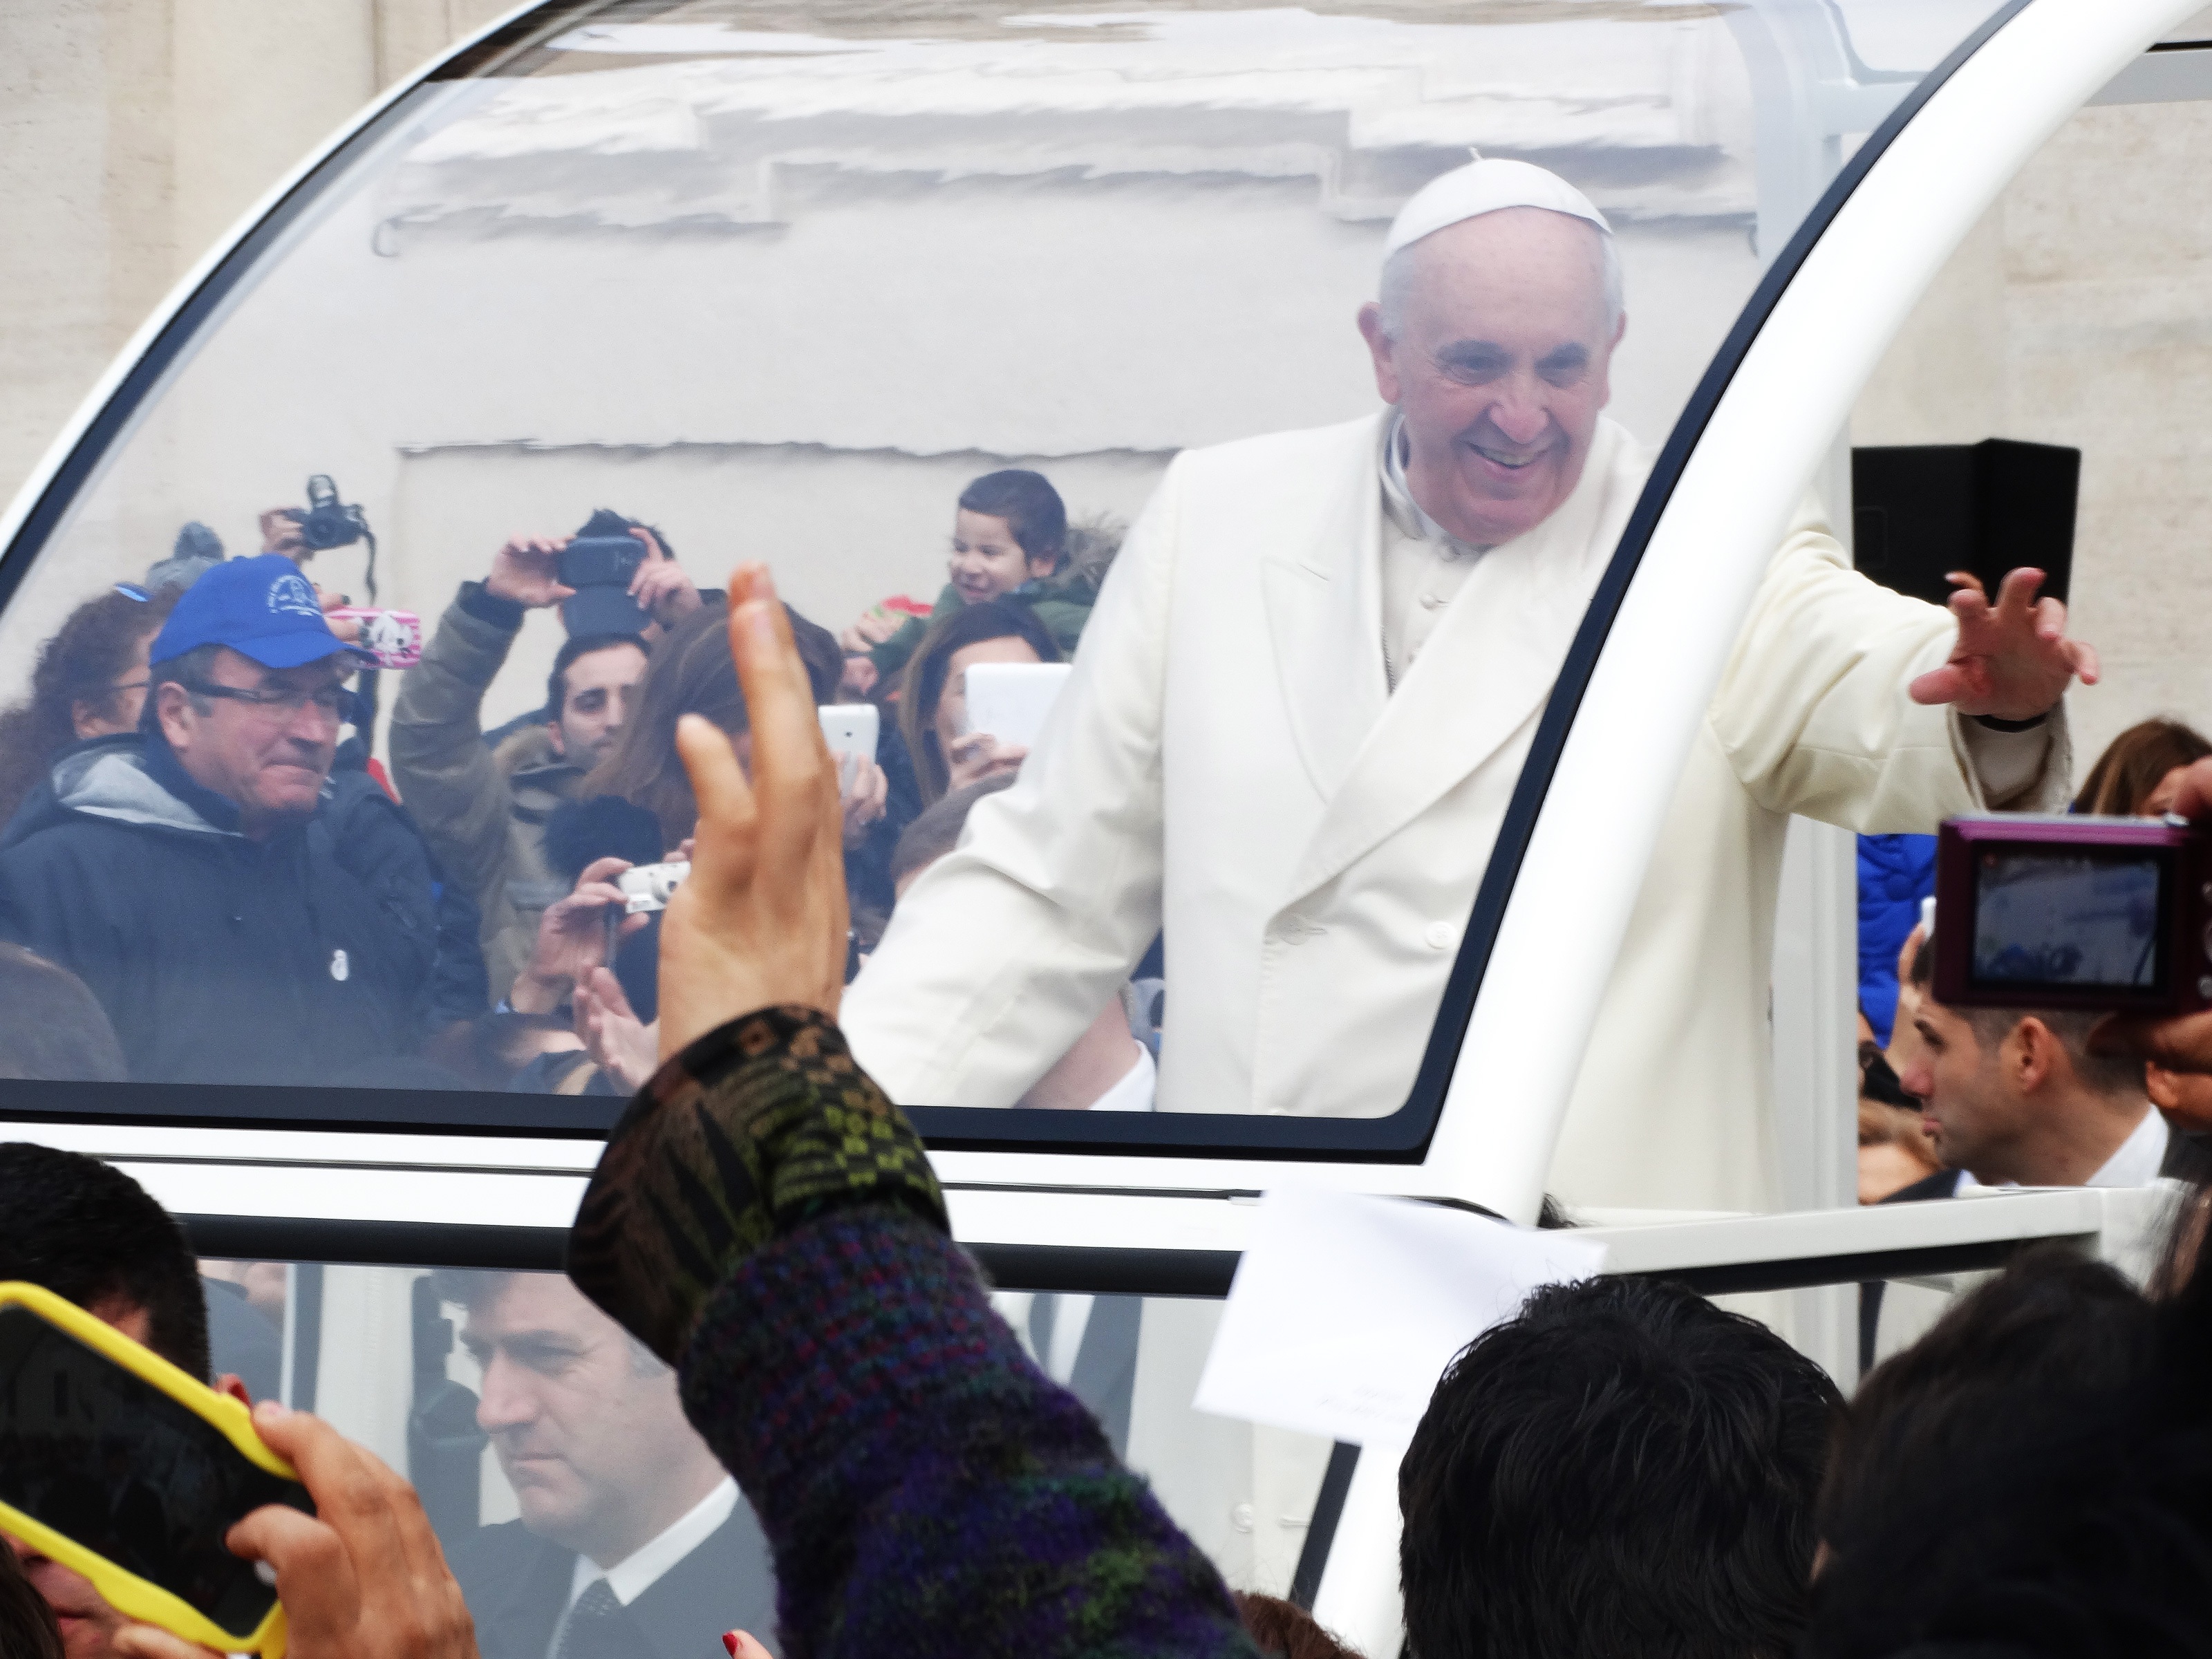
person, religion, church, profession, pray, catholic, rome, temple, faith, prayer, christianity, pope, sacred, good, protection, crucifix, devotion, prayers, baptism, catholicism, catholic church, applications, goodness, religiousness, pope francis